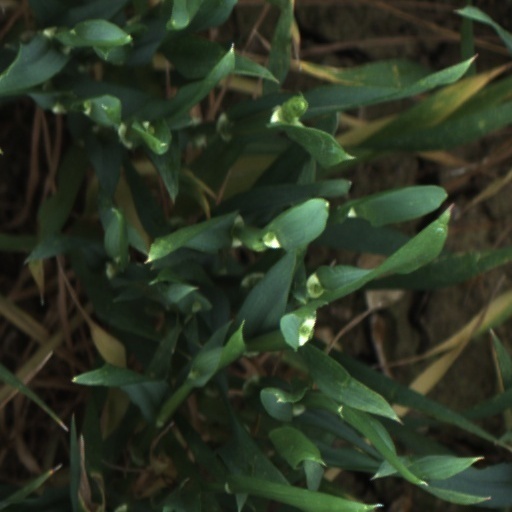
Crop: wheat